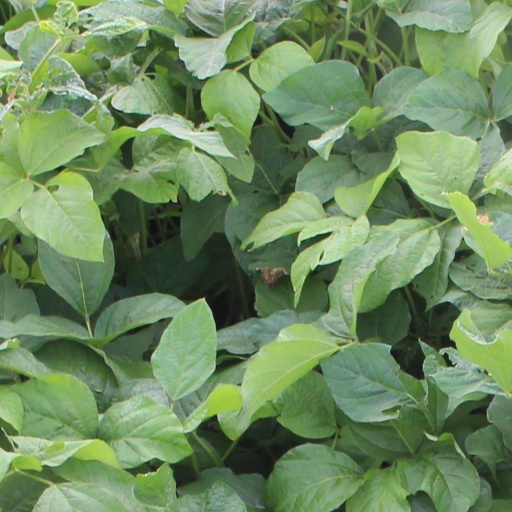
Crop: soybean